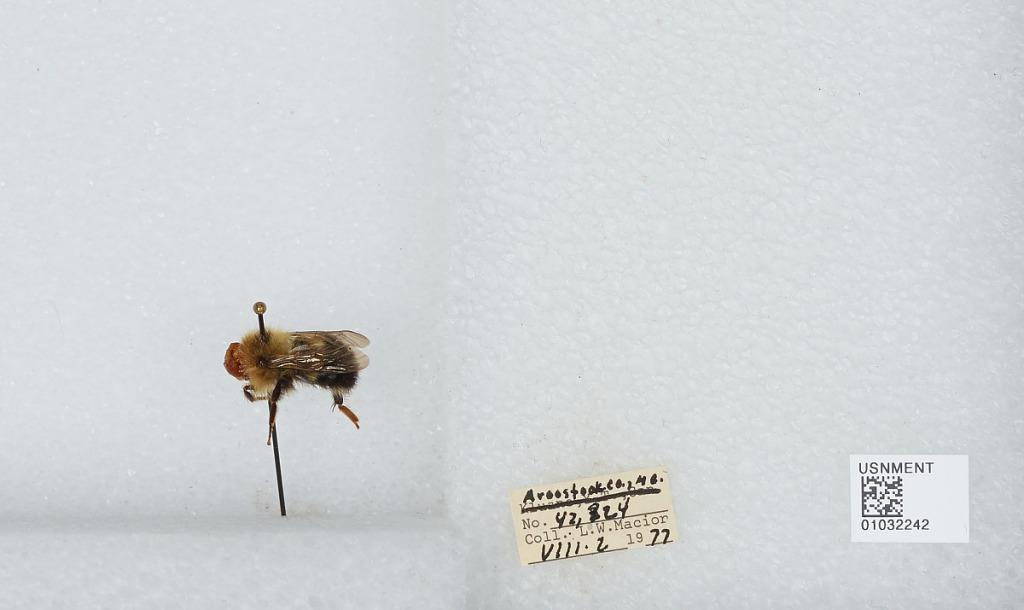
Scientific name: Bombus (Pyrobombus) vagans vagans Smith
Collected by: L. Macior
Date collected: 1977-8-2
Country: United States
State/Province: Maine
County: Aroostook
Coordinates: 46.65, -68.58